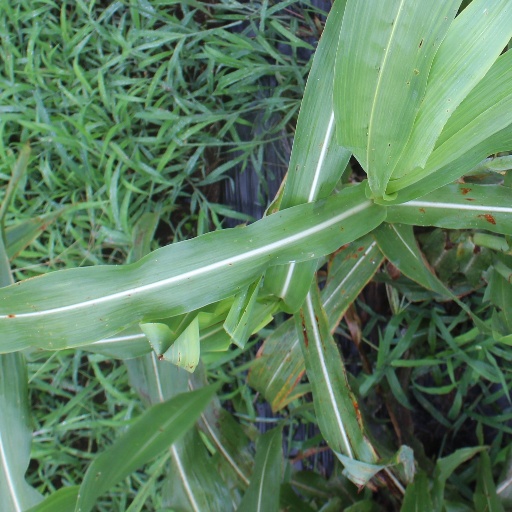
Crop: sorghum